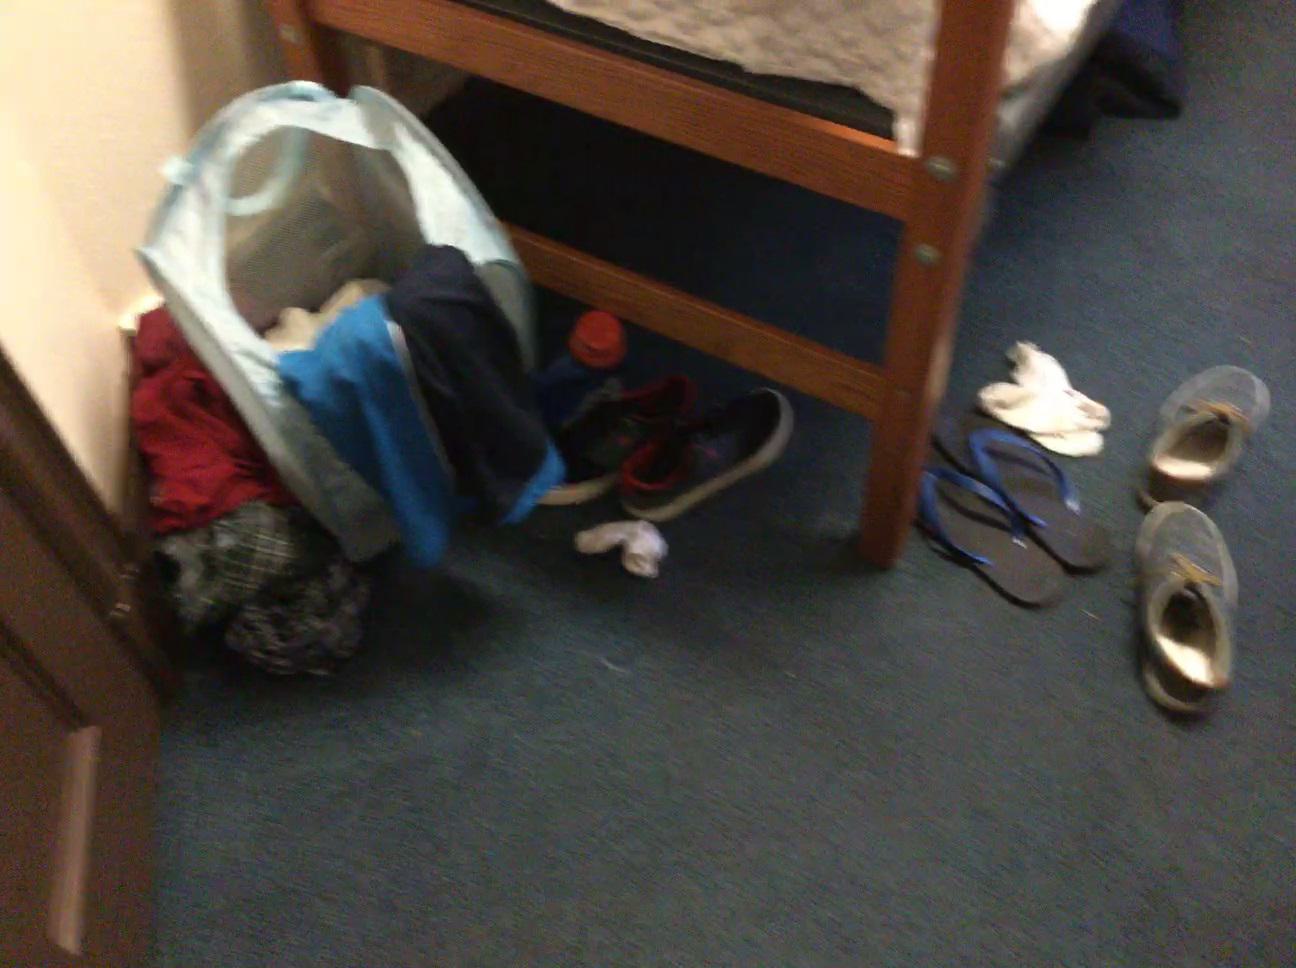
Question: Can the clothes fit right of the door from the camera's perspective? Final answer should be yes or no.
Answer: Yes